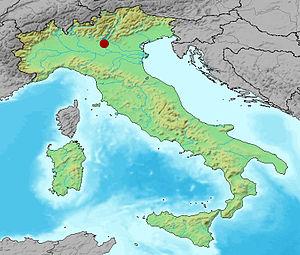
Lugana est une région viticole située au sud du lac de Garde dans la province de Brescia, en Lombardie et en partie dans la région de Vénétie, en Italie. La région viticole comprend toute la municipalité de Sirmione et des parties des municipalités de Desenzano del Garda, Lonato del Garda, Pozzolengo et Peschiera del Garda.